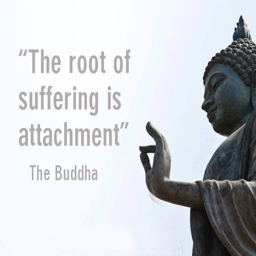
the root of suffering is attachment .